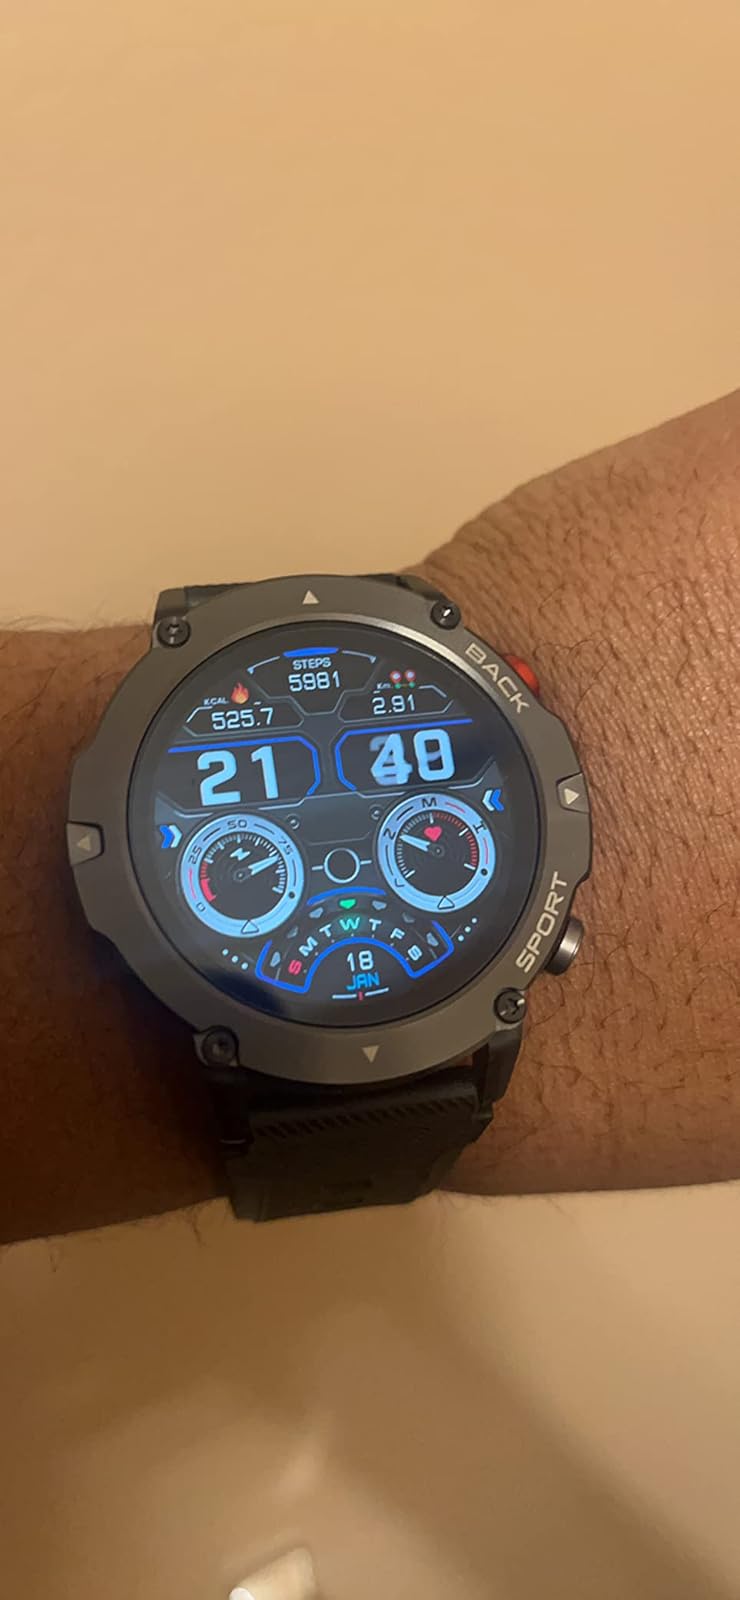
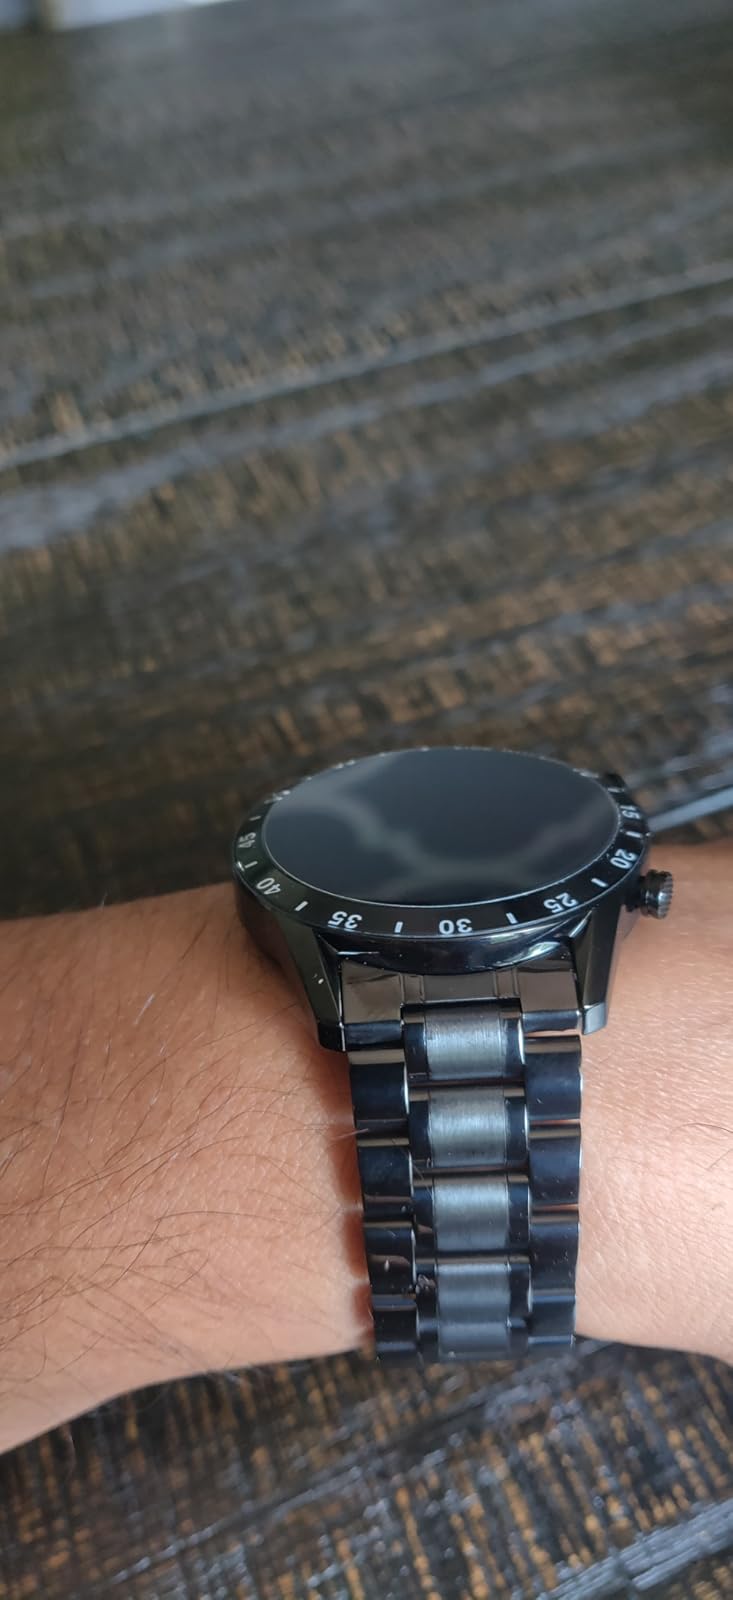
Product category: smartwatch
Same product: no